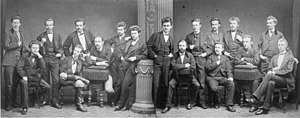
Valdemar Riise
Valdemar Riise University Candidates 1875
Valdemar Riise var indehaver af ”St. Thomas Apothecary Hall A.H. Riise”- Det kongeligt privilegerede apotek på de Vestindiske øer, der blev grundlagt af hans far Albert Heinrich Riise i 1838 på øen St. Thomas i Dansk Vestindien. Valdemar solgte apoteket i 1913 og vendte tilbage til København fordi han led af svær sygdom. Efter at have vendt tilbage til København i 1913 døde han 1 år efter i 1914.